Paap Ki Kamaee

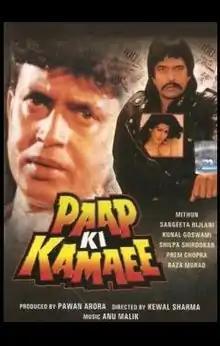
DVD cover

Paap Ki Kamaee is a 1990 Indian Hindi-language action crime film directed by Kawal Sharma, starring Mithun Chakraborty (in dual role), Sangeeta Bijlani, Shilpa Shirodkar and Prem Chopra.